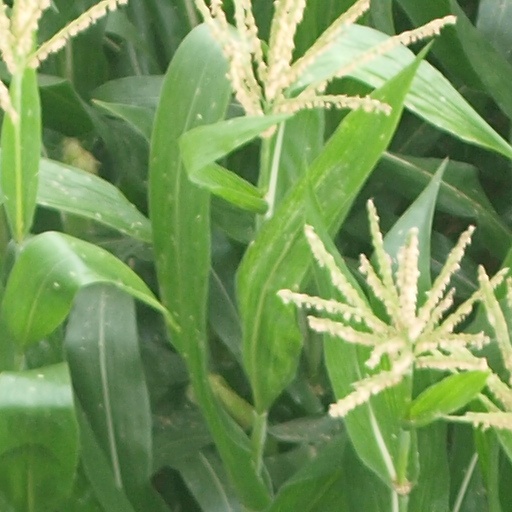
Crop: maize; corn